Secobarbital/brallobarbital/hydroxyzine

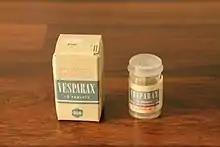

Secobarbital/brallobarbital/hydroxyzine was a combination tablet containing 50 mg brallobarbital, 150 mg secobarbital and 50 mg hydroxyzine that was used as a sedative. It was sold under the brand name Vesparax. This drug has been withdrawn from the market in most countries.